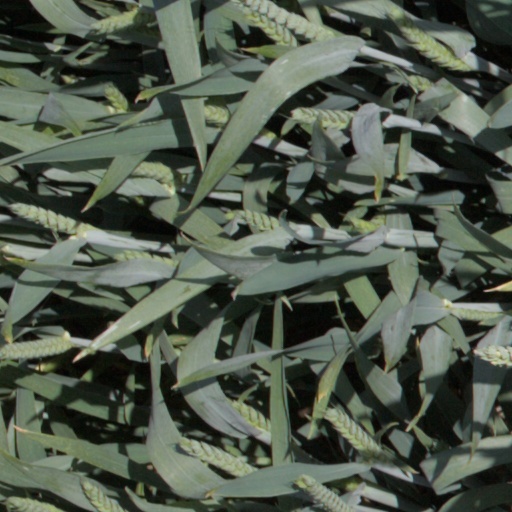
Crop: wheat